Seth

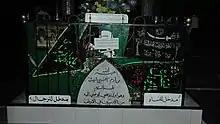
The purported grave of Seth in a village of the same name in the Levant

There is a village named after him in Lebanon, that is "Al-Nabi Shayth" or "Al-Nabi Sheeth" (meaning "The Prophet Seth"), which is also considered to contain his shrine.